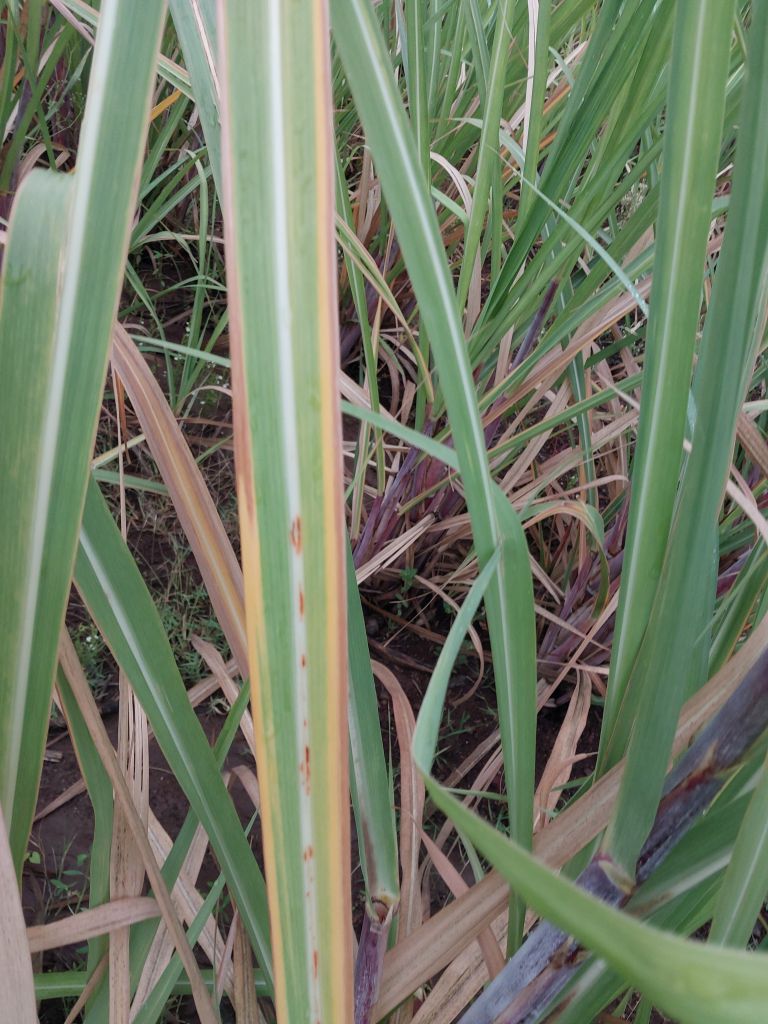
Label: Brown Spot